Mandalay University

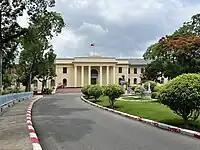
Main Building of Mandalay University

On 28 March 2025, the university was heavily damaged by a fire and building collapses caused by the 2025 Myanmar earthquake.